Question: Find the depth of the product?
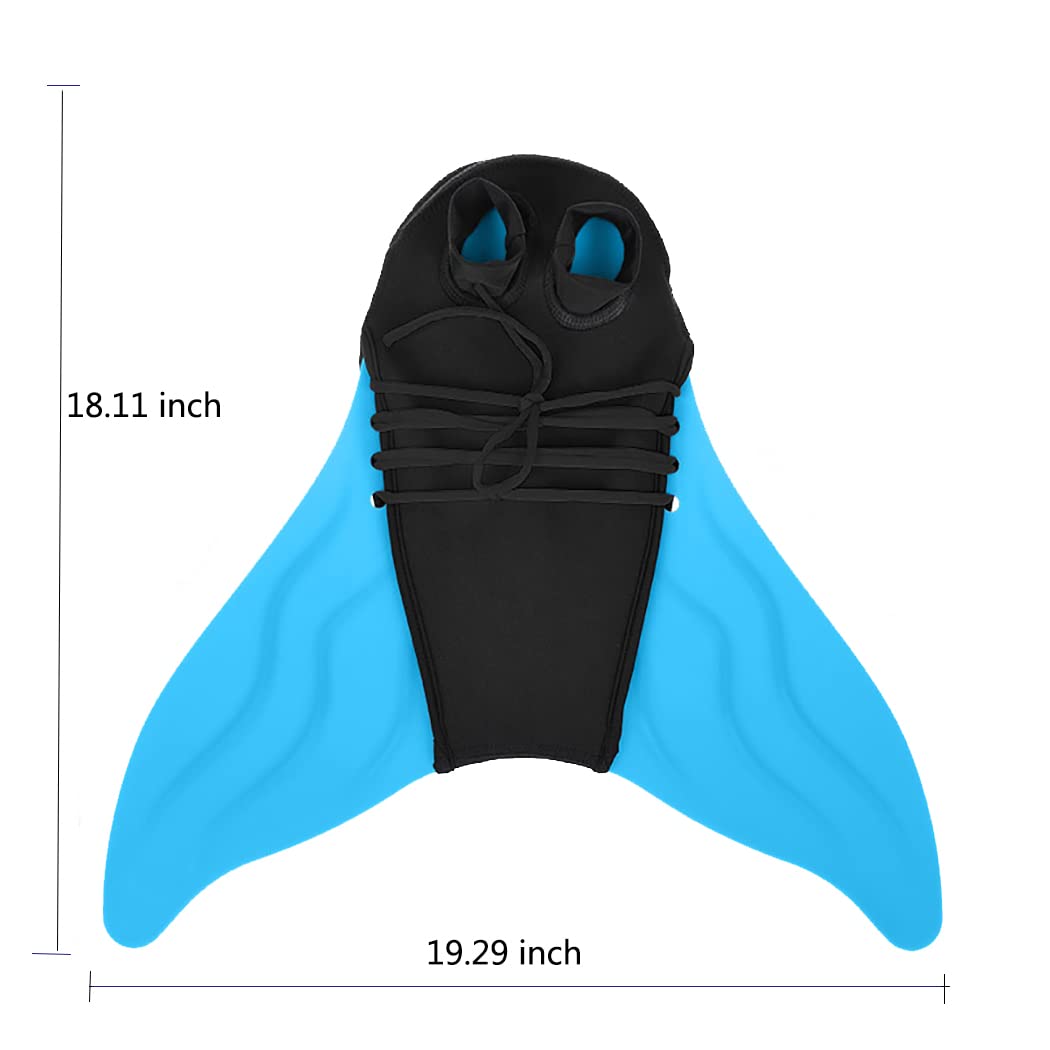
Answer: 19.29 inch